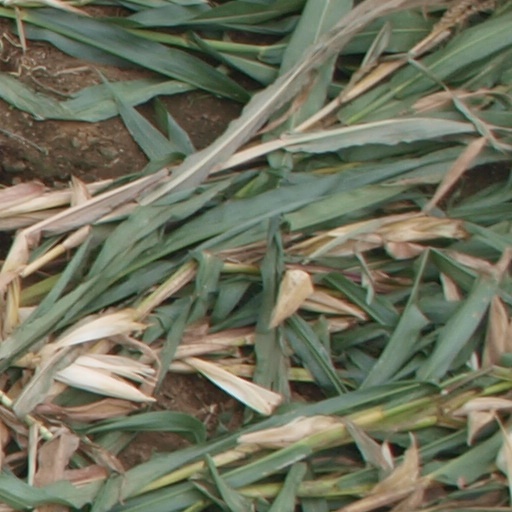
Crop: maize; corn